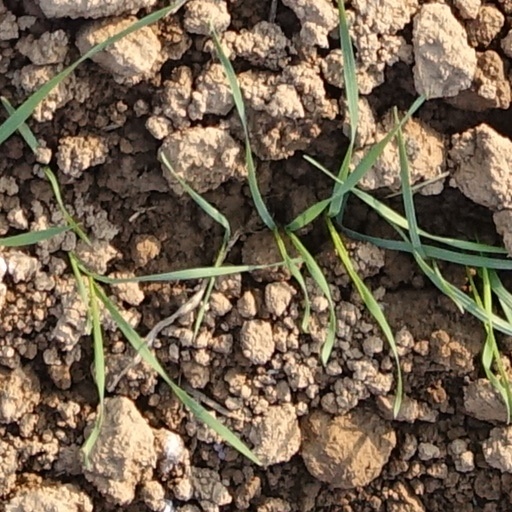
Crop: wheat